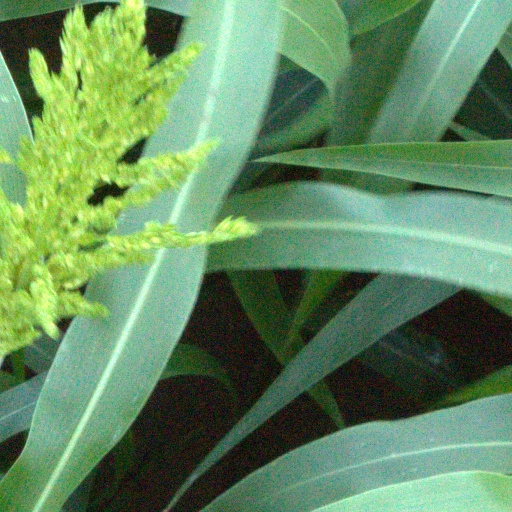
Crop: sorghum